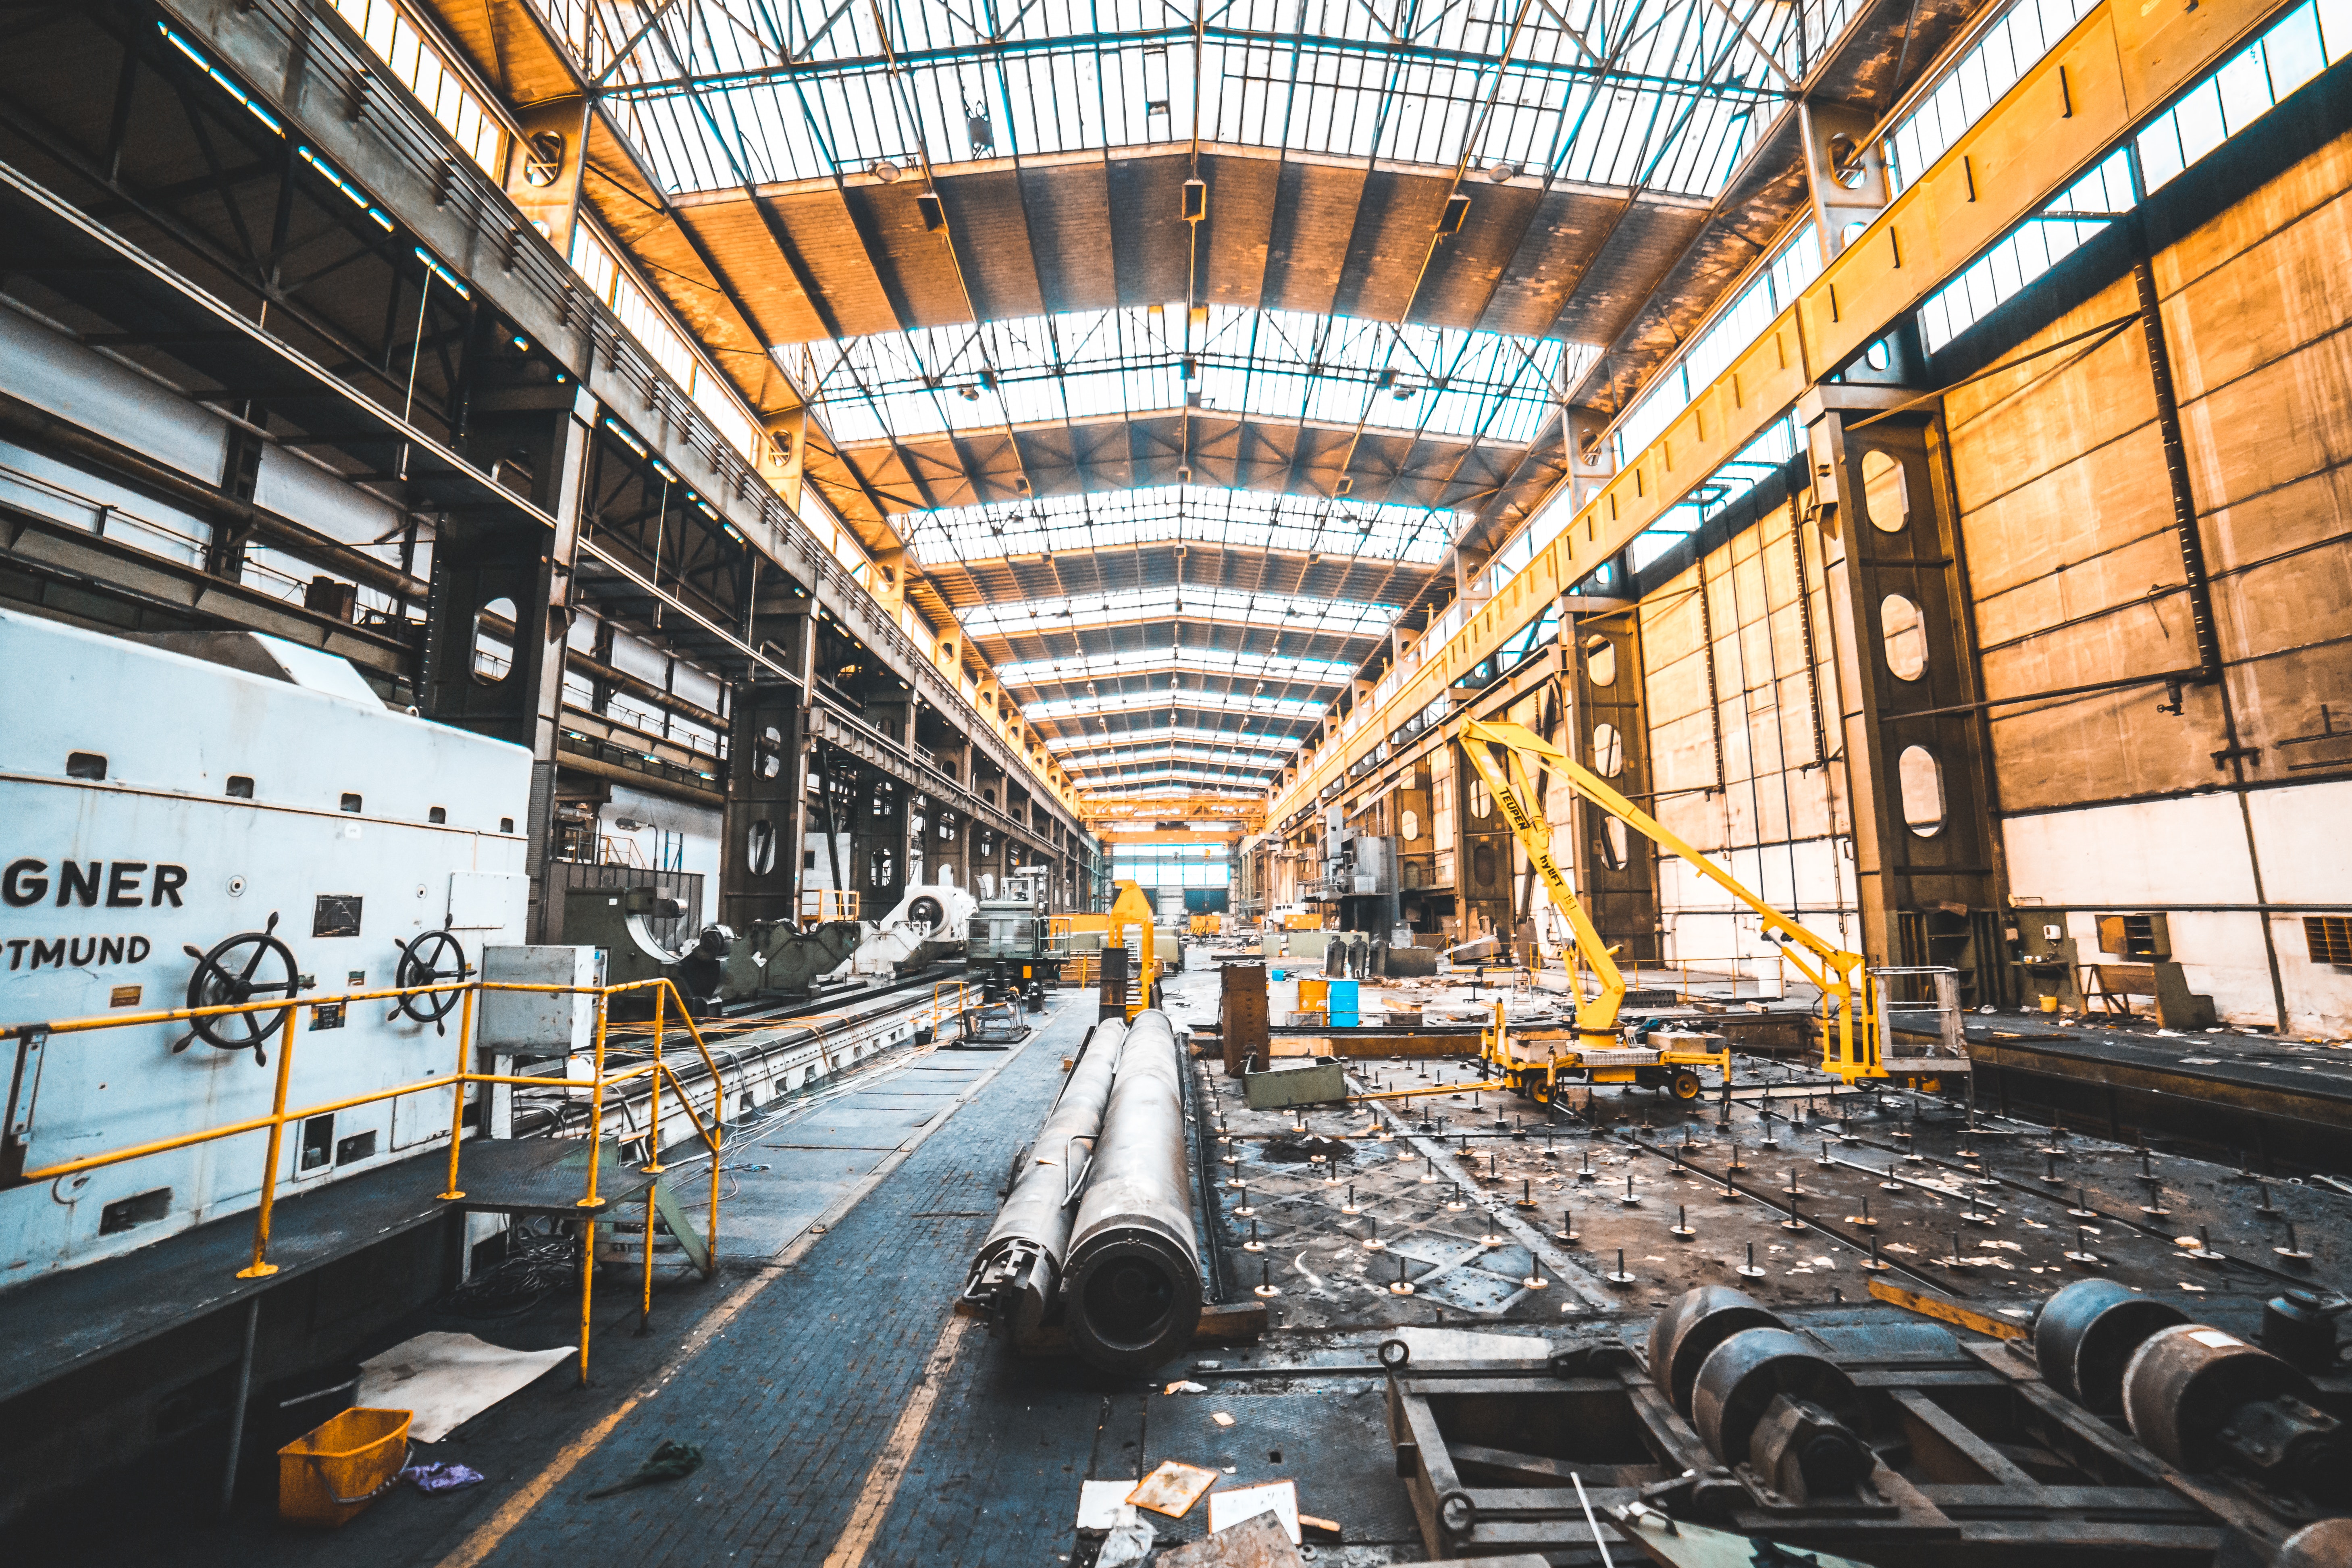
industry, transport, factory, building, urban area, architecture, steel, metal, city, machine, engineering, vehicle